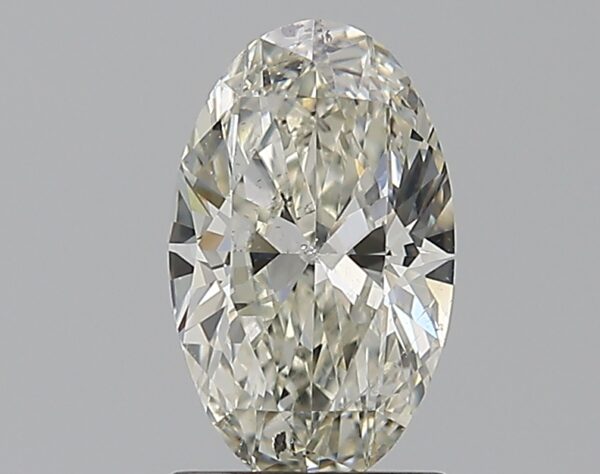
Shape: oval
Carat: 1.2
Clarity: SI2
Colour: G
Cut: GD
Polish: EX
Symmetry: GD
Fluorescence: VS
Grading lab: GIA
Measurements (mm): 9.35 x 5.68 x 3.36